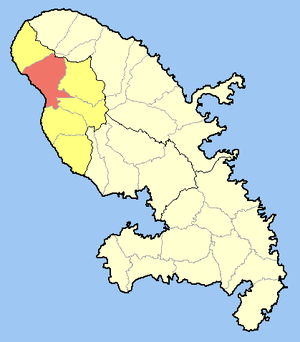
Saint-Pierre est une commune française et une sous-préfecture du département de la Martinique. Saint-Pierre est située à 31 km au nord de Fort-de-France sur la côte caraïbe au sud-ouest de la montagne Pelée. Ses habitants sont appelés les Pierrotains et les Pierrotines.